Lost season 5

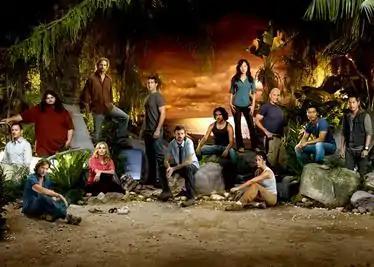
From left to right: Ben, Desmond, Hurley, Juliet, Sawyer, Jack, Faraday, Sayid, Sun, Kate, Locke, Jin, and Miles

The following fourteen actors played main characters and received star billing this season.